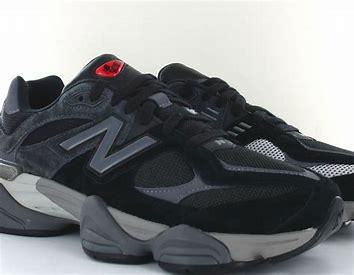
Brand: New
Model: Balance New Balance 9060